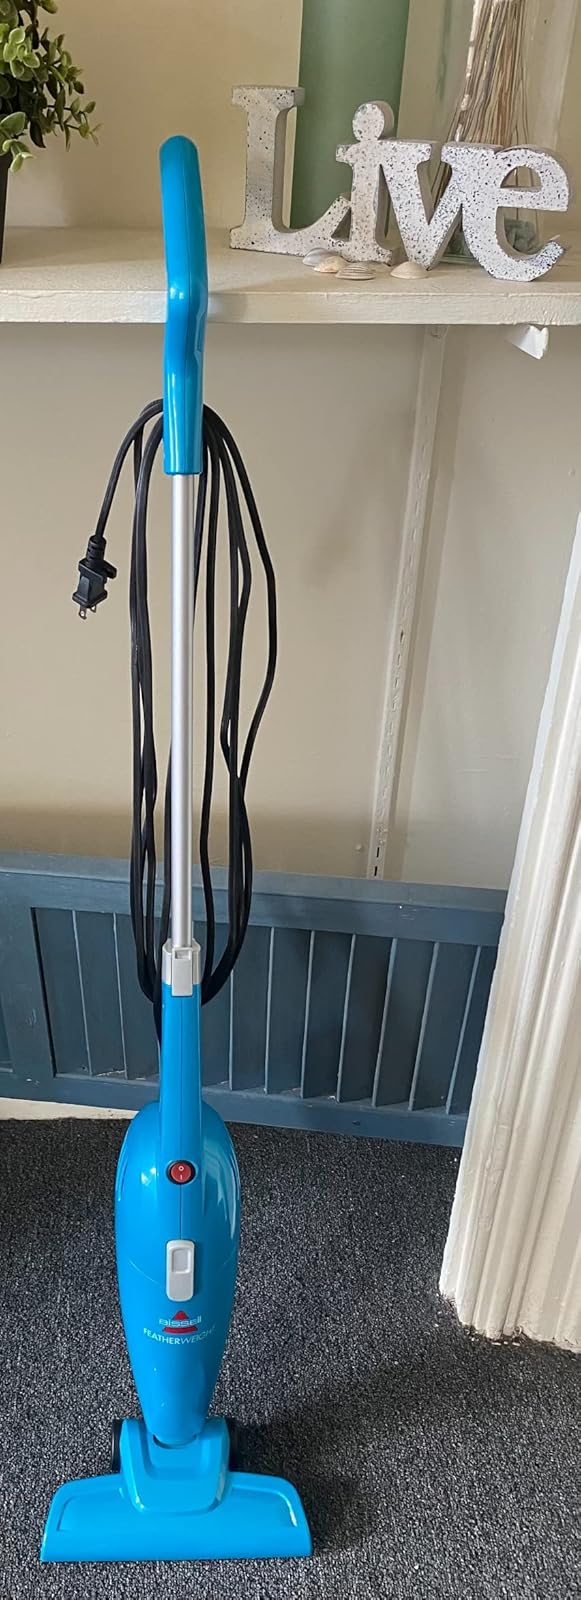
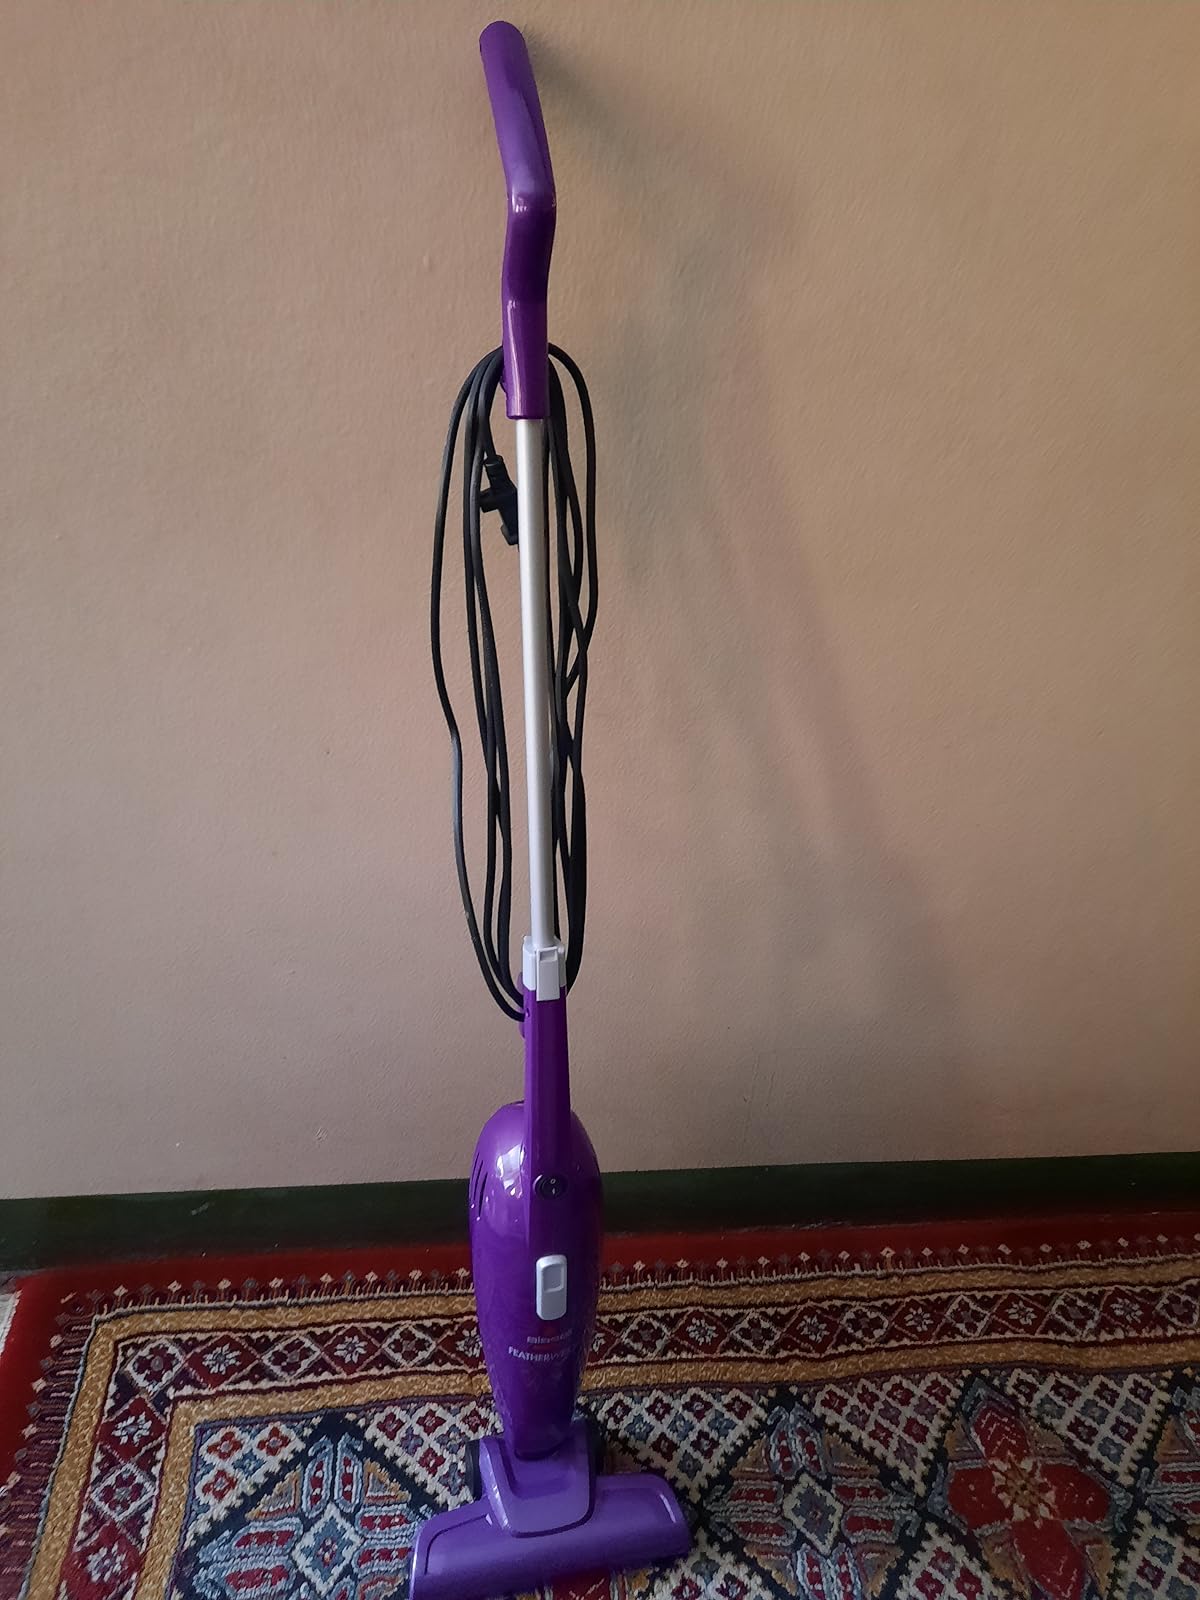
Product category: items_vacuum
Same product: no